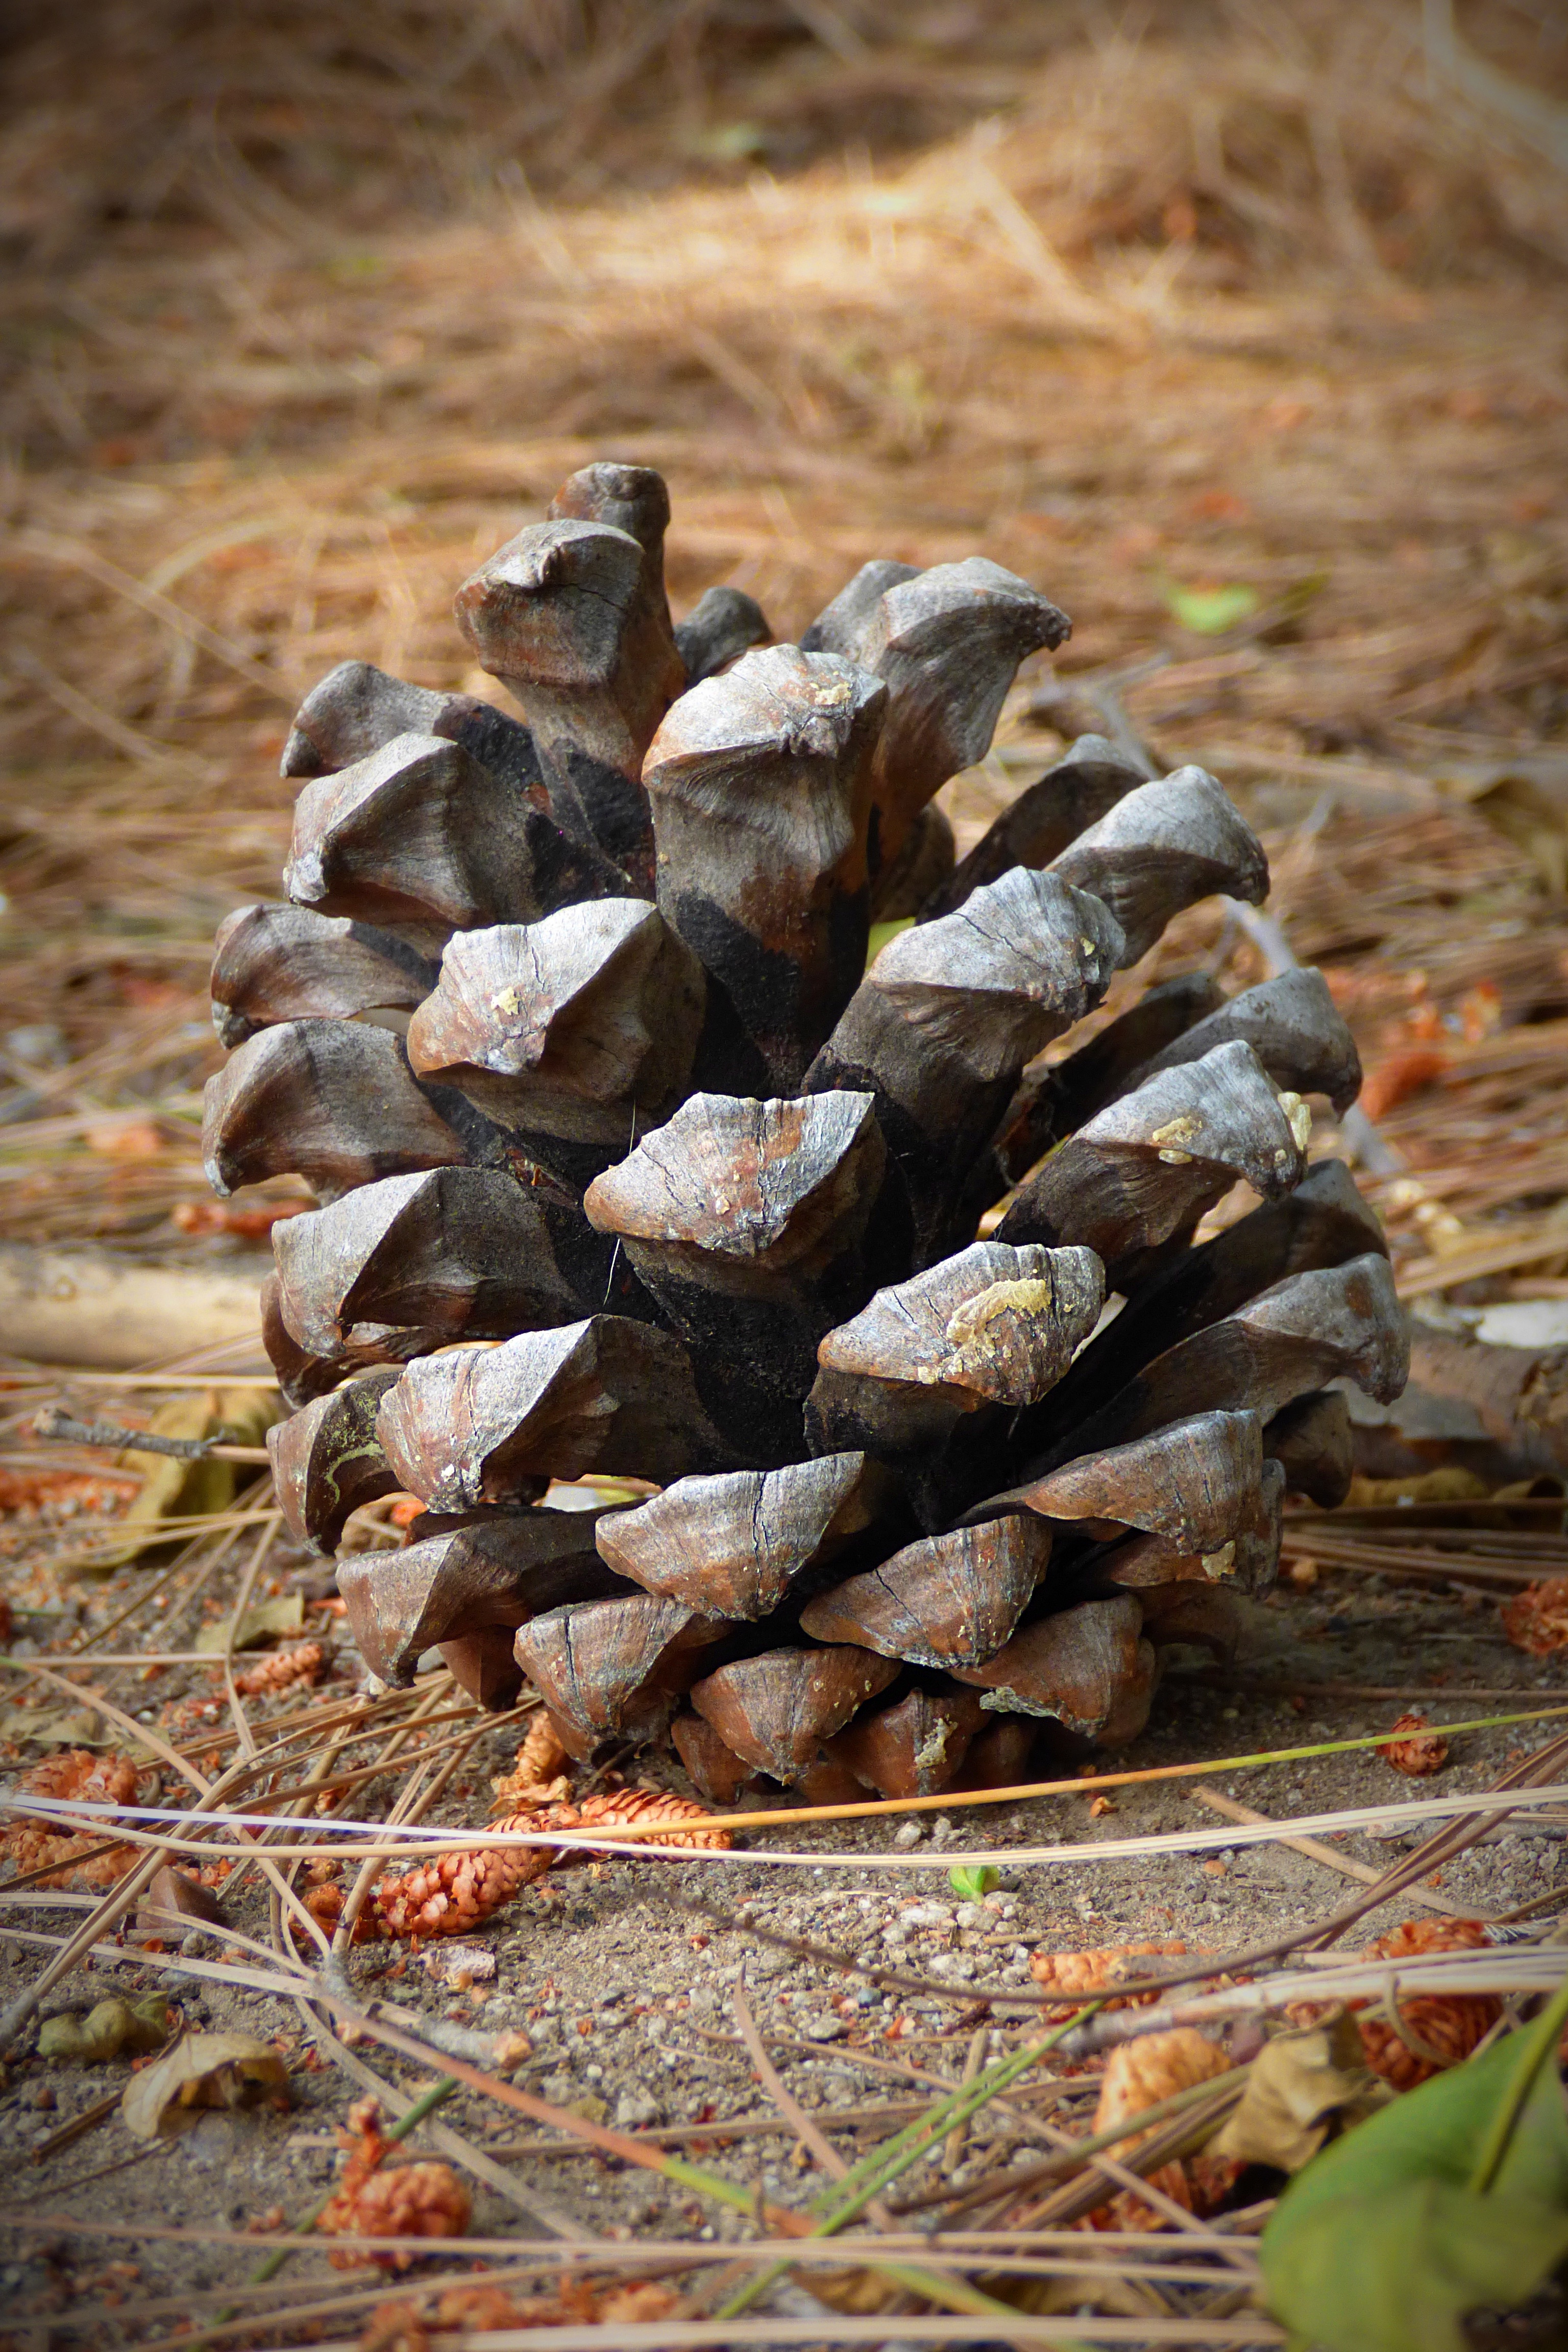
tree, nature, forest, rock, wood, fruit, leaf, seed, trunk, dry, wildlife, vegetable, macro, autumn, flora, season, fauna, pineapple, close up, earth, woodland, dry fruit